A Girl's Folly

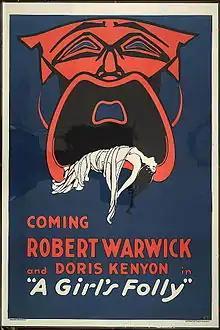
Theatrical release poster

A Girl's Folly is a 1917 American silent comedy film directed by Maurice Tourneur and starring Robert Warwick, Doris Kenyon, June Elvidge, Jane Adair, Chester Barnett, and Johnny Hines. Tourneur also played the director for the film within the film.